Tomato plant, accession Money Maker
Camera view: horizontal (90 deg, fisheye); turntable rotation: 0 degrees
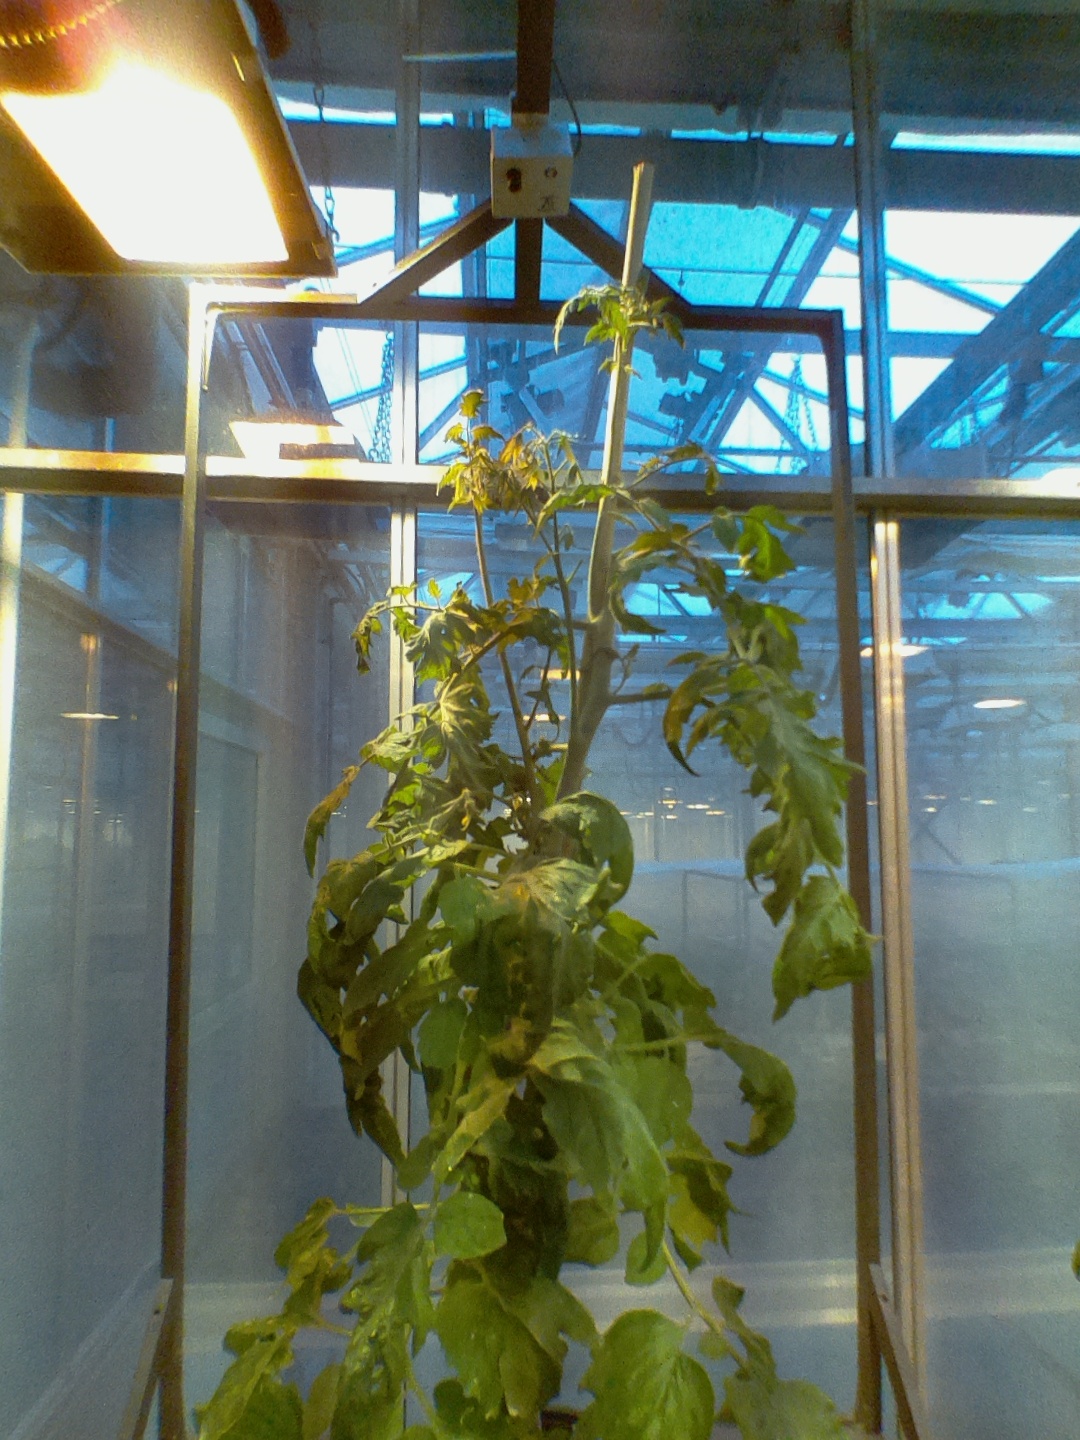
BBCH growth stage 69: End of flowering, 90%-100% of flowers open, more petals falling